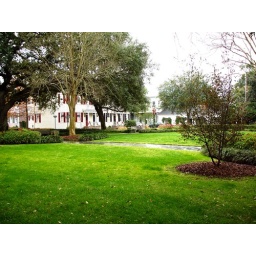
yes the grass was that green in december